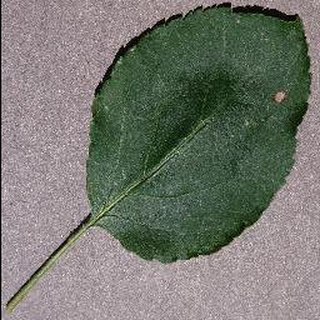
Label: apple_black_rot